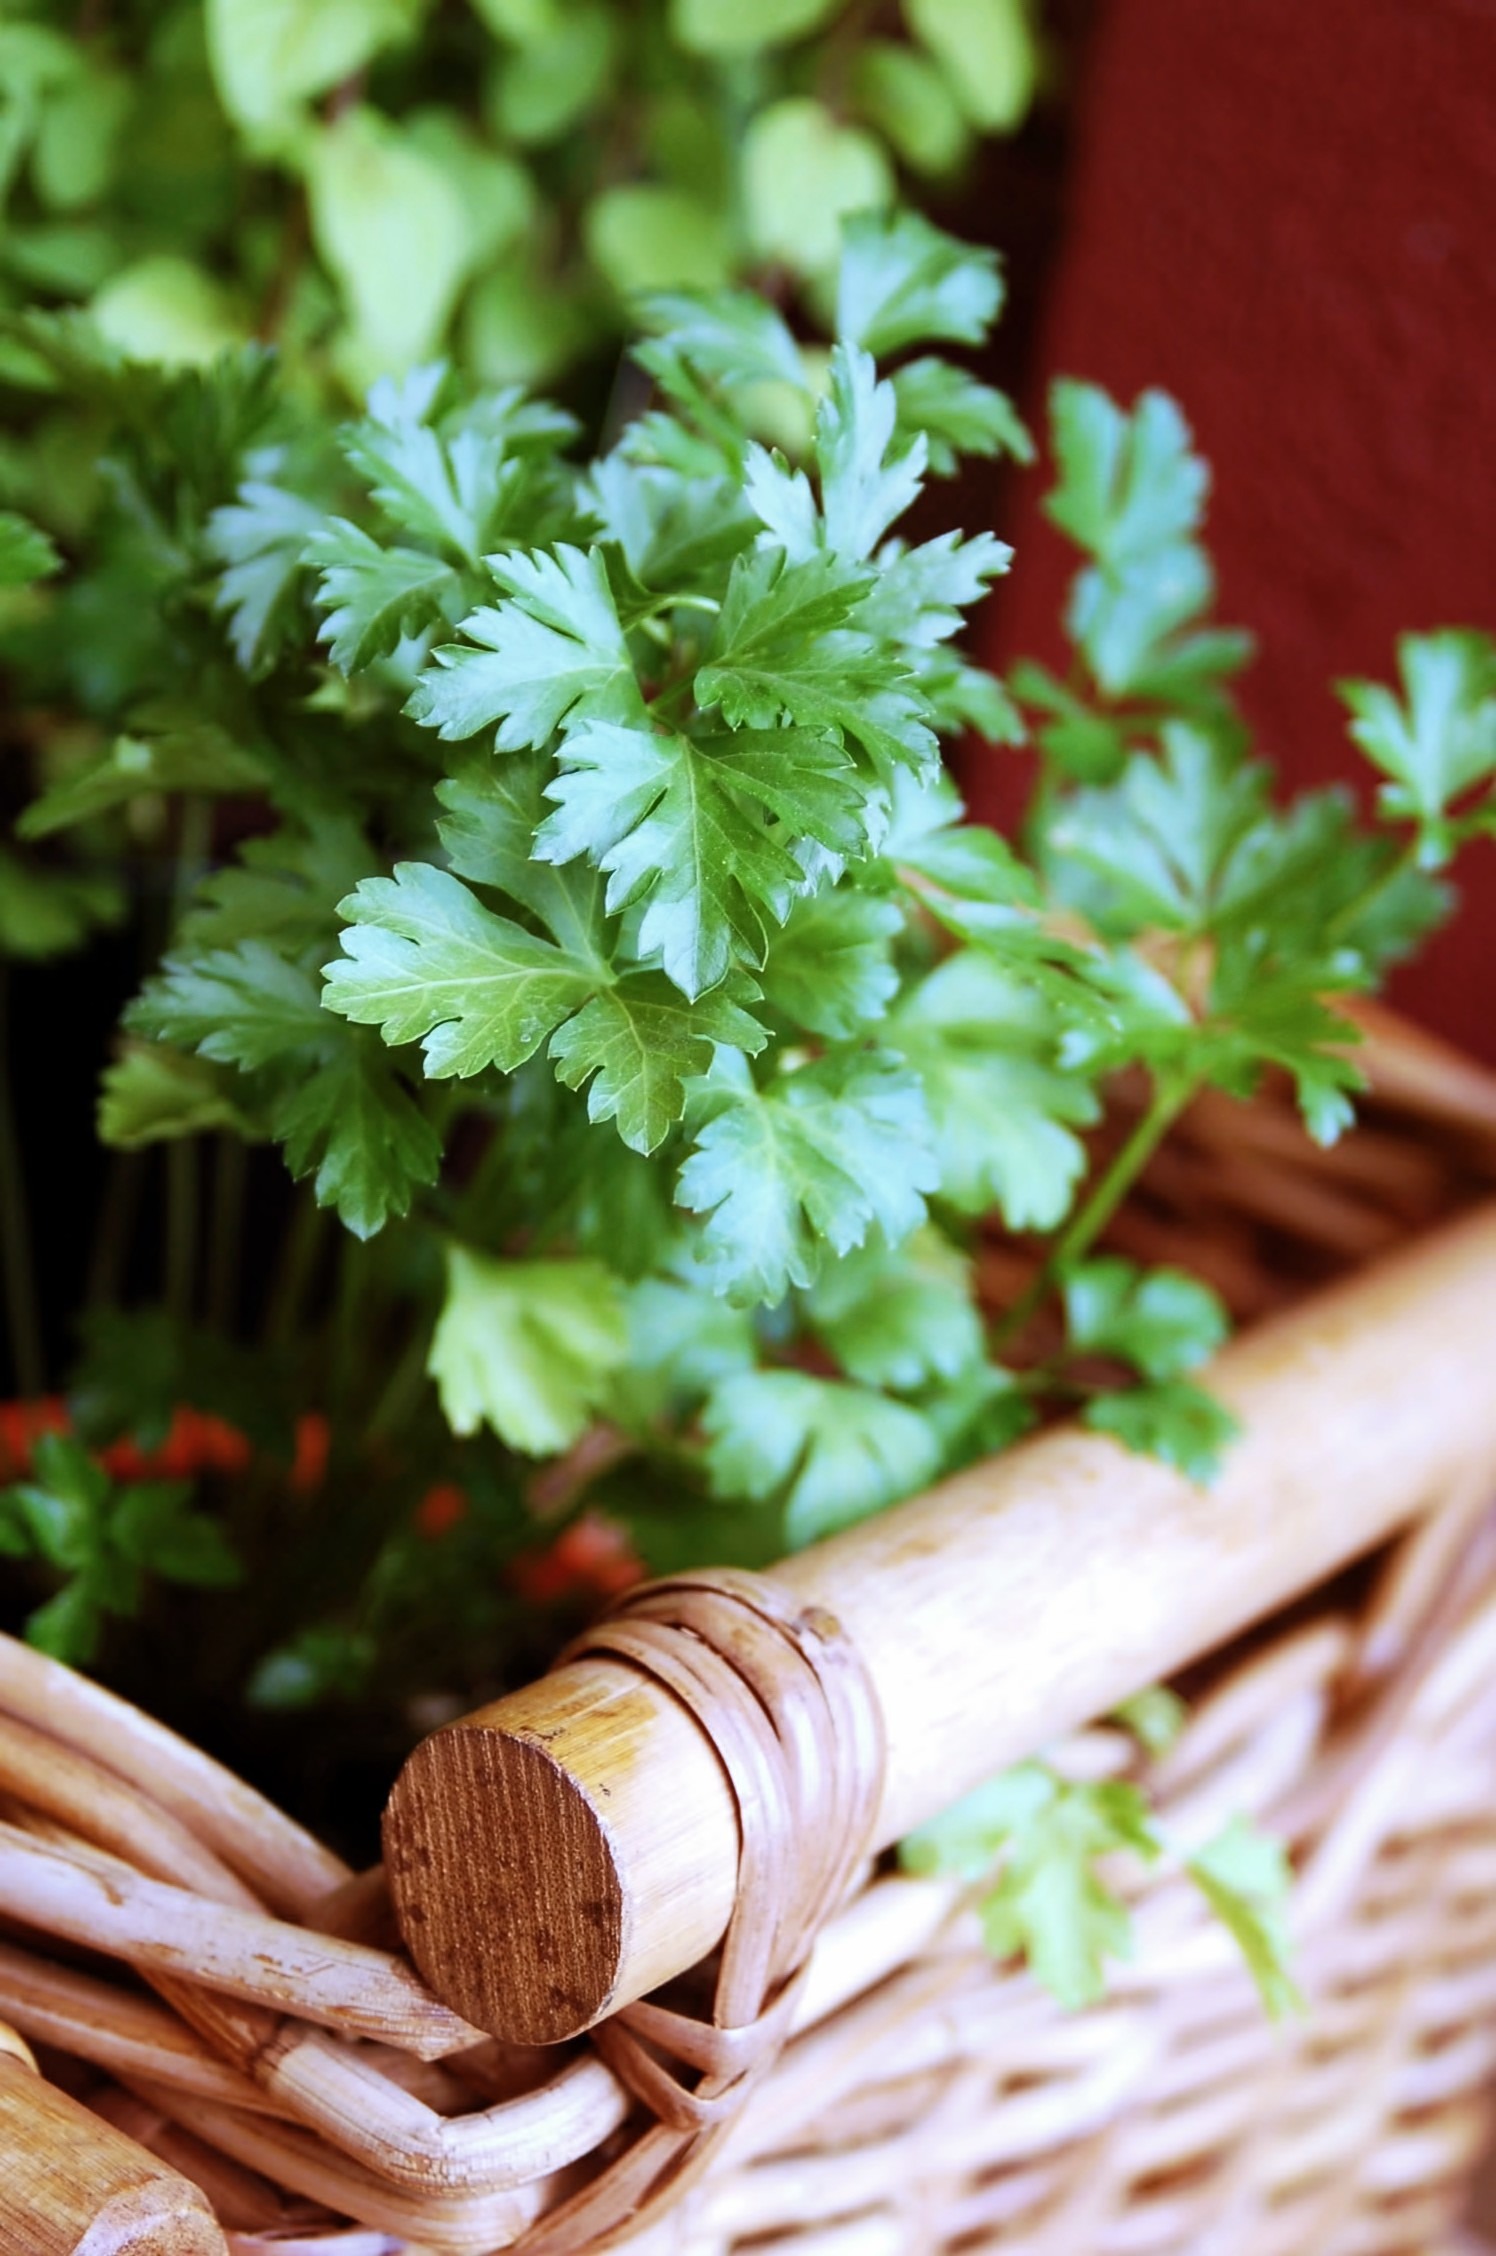
nature, plant, flower, dish, food, green, herb, produce, vegetable, agriculture, cultivation, oregano, herbs, aromatic, parsley, cultivate, flowering plant, aromatic herbs, grass family, land plant, parsley family